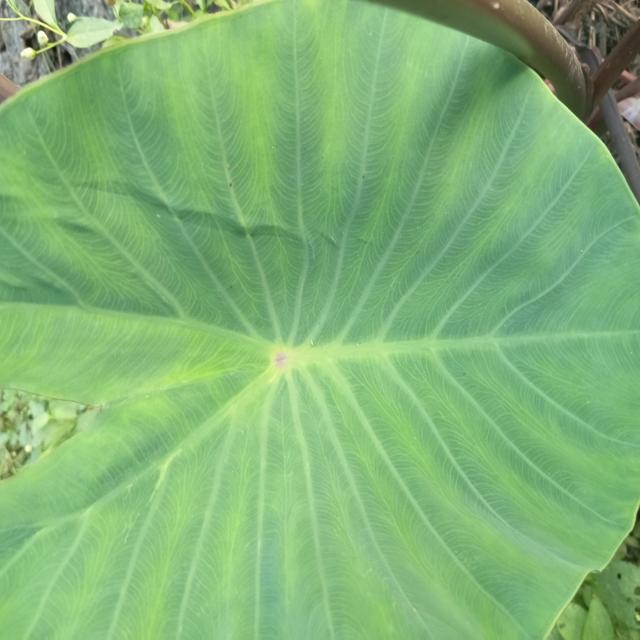
Label: Healthy